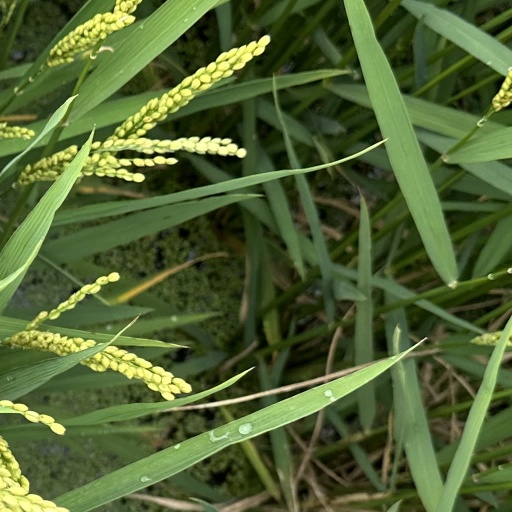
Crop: rice